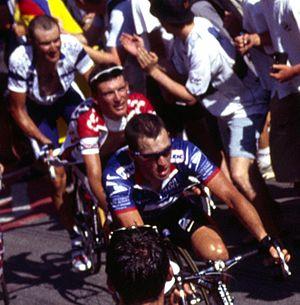
L'équipe cycliste Tinkoff est une formation russe de cyclisme professionnel sur route participant au World Tour. Elle courait sous une licence danoise de ses débuts jusqu'en 2013 inclus. L'équipe est dirigée par l'ancien vainqueur du Tour de France Bjarne Riis et est gérée par l'entreprise Tinkoff Sport qui fait suite au rachat de la structure initiale Riis Cycling par Oleg Tinkov en fin d'année 2013. Le sponsor principal, Tinkoff à partir de 2014, succède dans ce rôle à la banque danoise devenue sponsor secondaire Saxo Bank, qui a elle-même succédé à CSC, une entreprise américaine de services en technologie de l'information de 92 000 salariés.